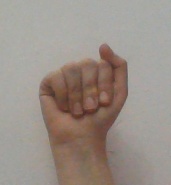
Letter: saad